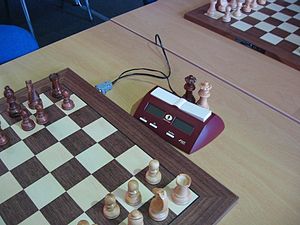
Skakur / Digitale skakure / Nyere digitale ure
Et digitalt skakur som er forbundet til et elektronisk skakbræt, som automatisk registrerer, når der bliver udført et træk.
Et skakur består af to ure placeret ved siden af hinanden, hvor man ved at trykke på en knap kan stoppe det ene og starte det andet, således at ingen af urene kan gå samtidigt. Skakuret bruges ud over skak også til andre topersoners spil, hvor spillerne trækker efter tur. Skakuret bruges dels til at registrere den forbrugte spilletid af den enkelte spiller, dels til at sikre at en spiller ikke overskrider sin betænkningstid.